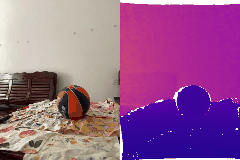
Label: ball